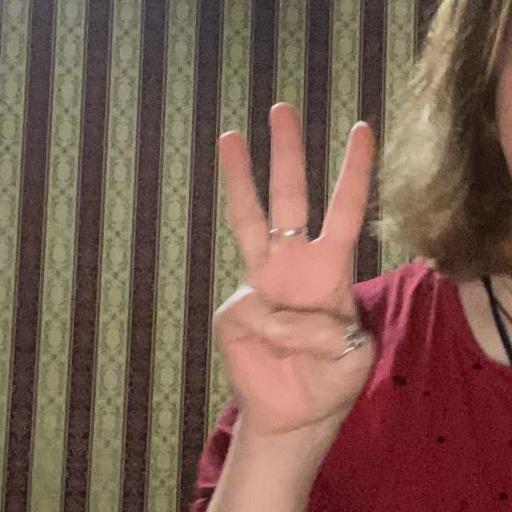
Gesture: three